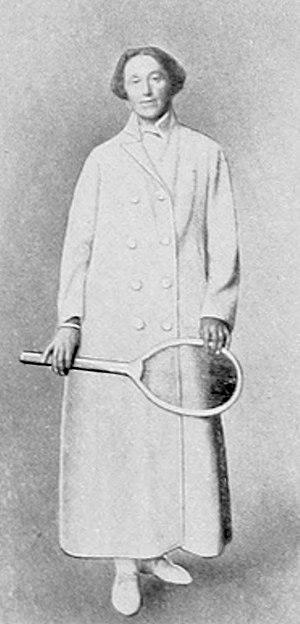
Edith Margaret Boucher Hannam est une joueuse de tennis britannique du début du XXᵉ siècle.